Hala Olivia

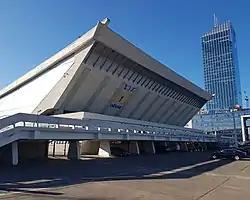
Hala Olivia, 2019

Hala Olivia is an arena and hotel located in Oliwa, Gdańsk, located close to the Olivia Centre and main campus of the University of Gdańsk. It is owned by Stoczniowiec Gdańsk, also being its main venue.